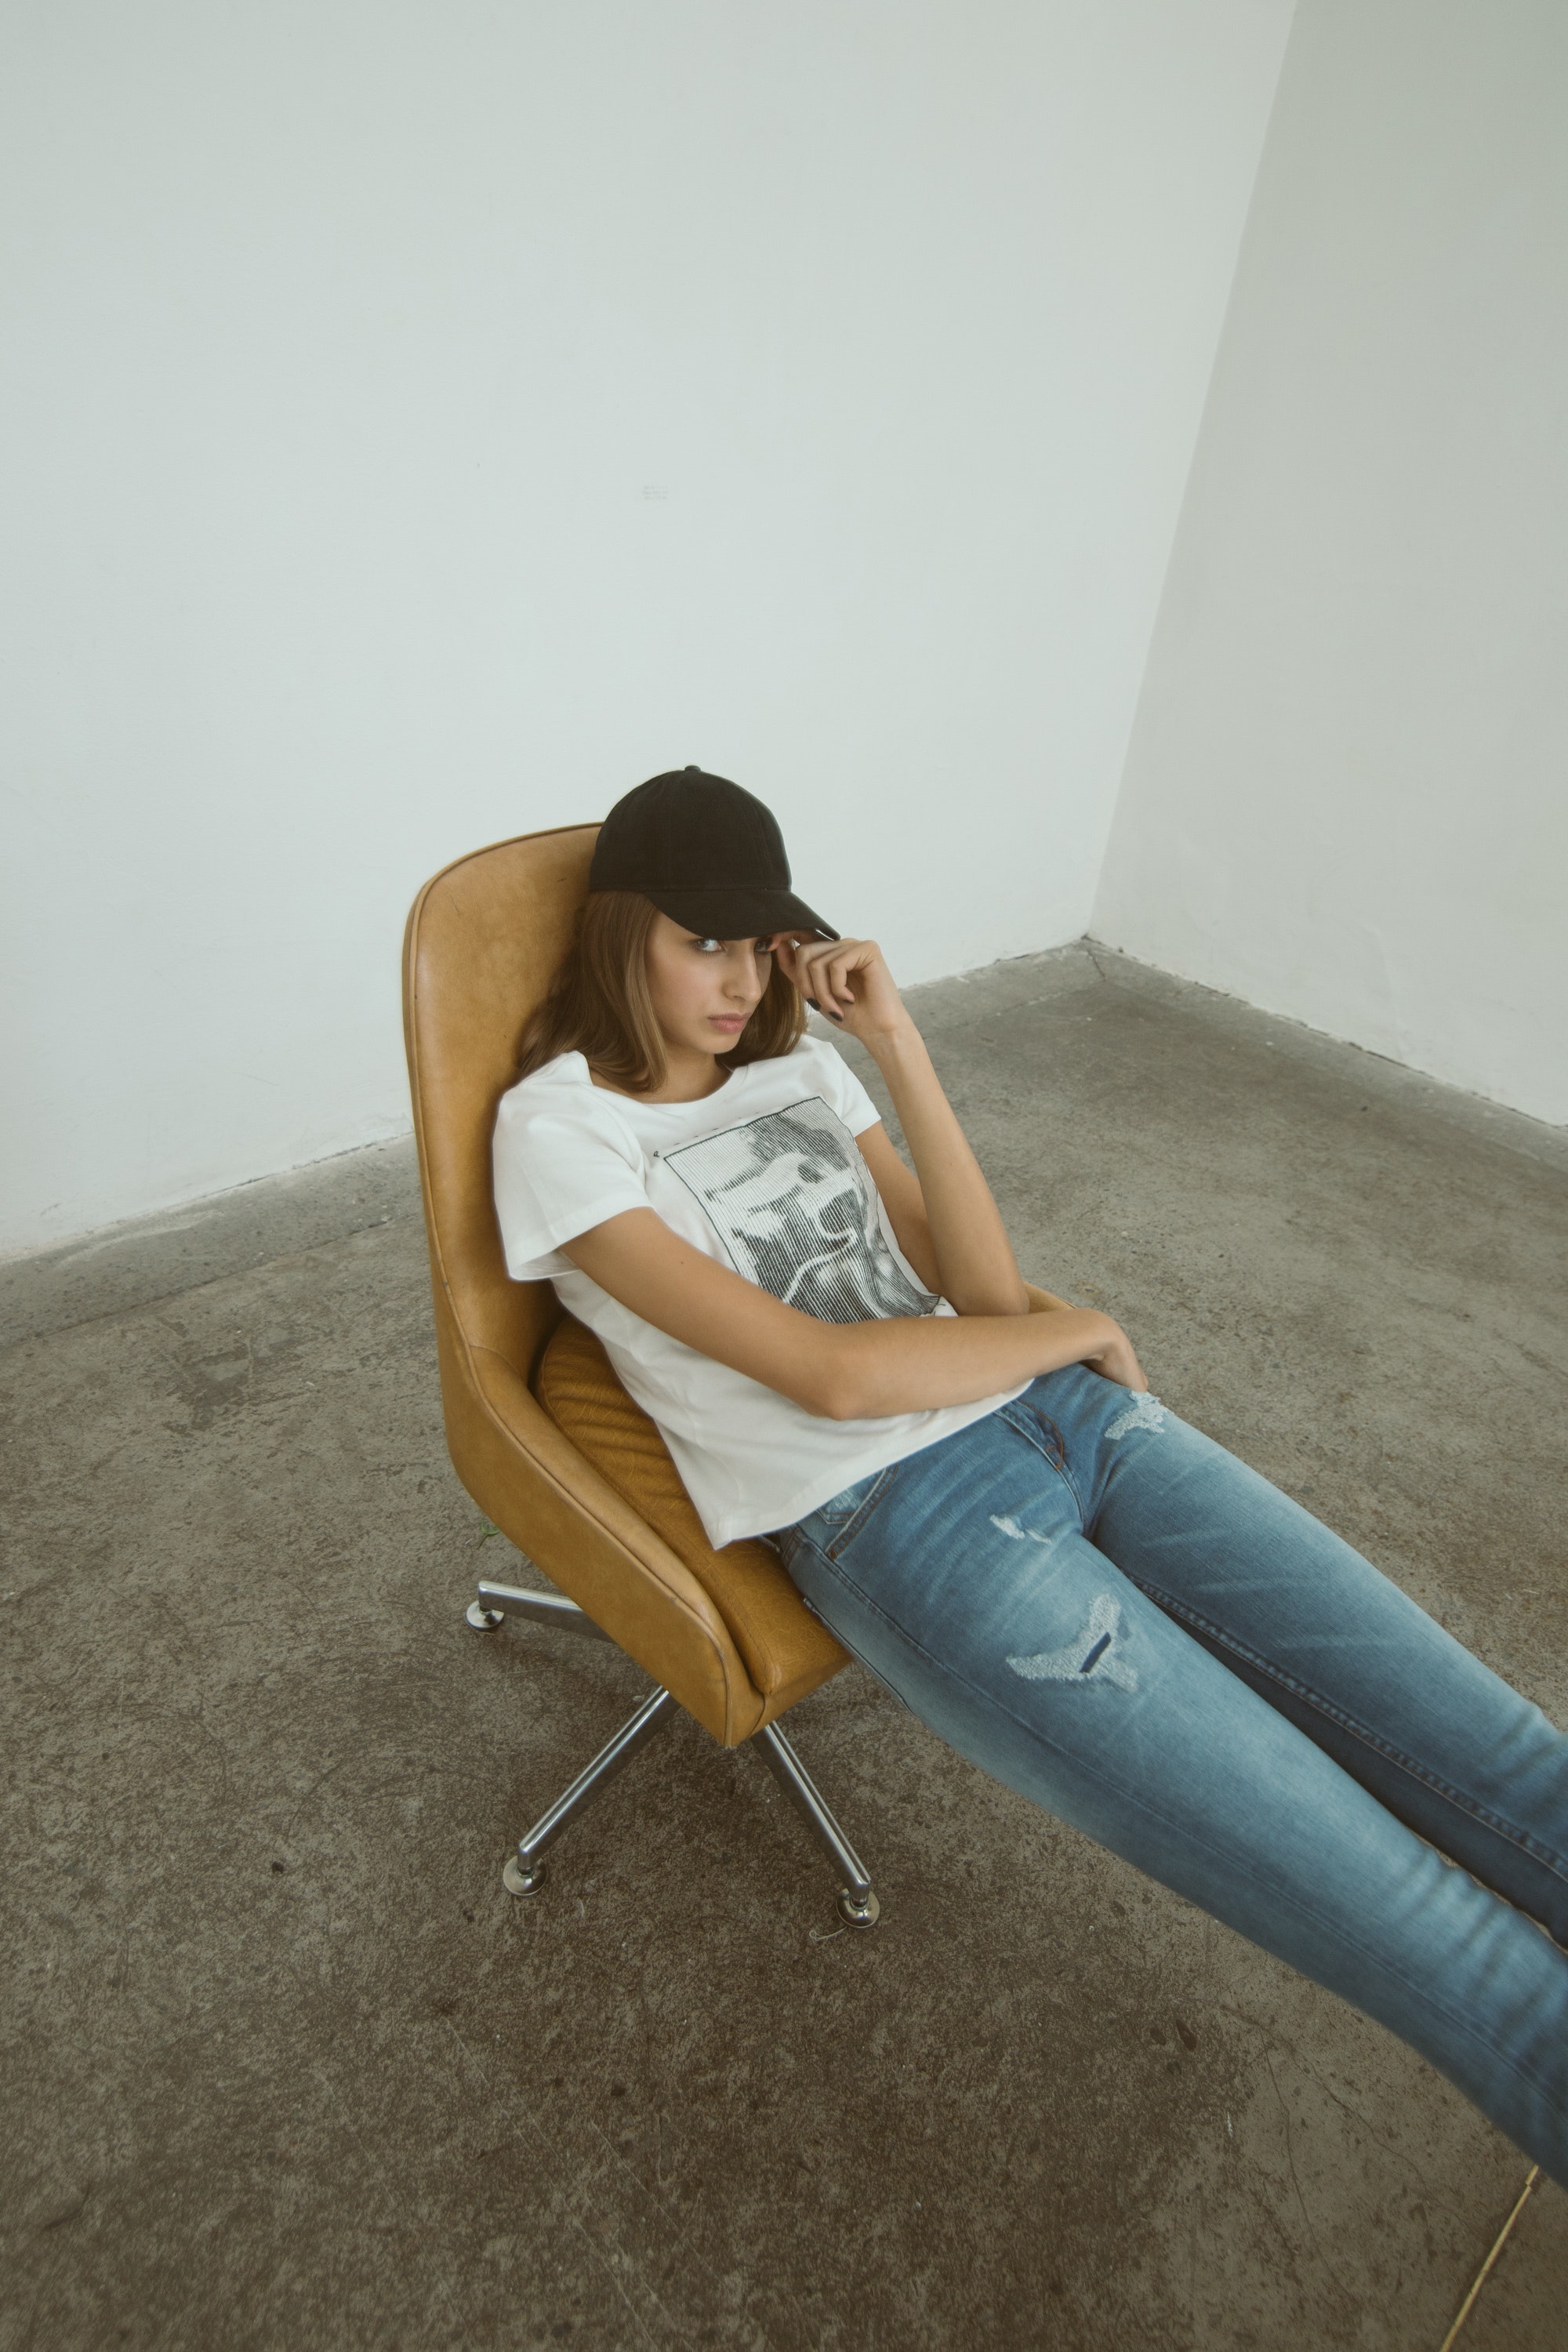
white, sitting, leg, beauty, floor, human leg, knee, shoulder, furniture, chair, joint, flooring, comfort, thigh, model, ankle, leisure, photo shoot, long hair, photography, elbow, shoe, jeans, foot